14th/32nd Battalion (Australia)

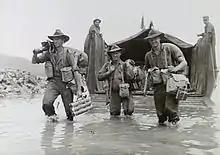
Soldiers from the 14th/32nd Battalion disembarking from a US Army landing craft during the landing at Jacquinot Bay on 4 November 1944

Although opposition to the landing was expected, the 14th/32nd Battalion arrived on the beach and found that the Japanese defenders had withdrawn further down the coast. This allowed the battalion to concentrate on the task of establishing a beachhead and unloading stores. This task was made more difficult though by a torrential downpour on 6 November, nevertheless they were eventually able to establish themselves around Pal Mal Mal Plantation and patrols were sent out to locate the Japanese. By 10 November, patrols reached the Esis River and after contacting locals it was found that the Japanese were withdrawing towards the Gazelle Peninsula, where it was estimated that about 93,000 Japanese were stationed. Due to the size of the Japanese garrison, as the rest of the 5th Division began to arrive on the island, it was decided that the Australians would undertake a campaign of containment rather than engage in offensive operations. As a part of this campaign, the 14th/32nd Battalion was assigned the task of advancing along the coast from Jacquinot Bay to Henry Reid Bay. With no roads and only narrow tracks, the going was difficult and in order to improve mobility the battalion used barges to carry out a series of landings as they advanced through Sampun and Lampun, passing around Wide Bay, before reaching Kalai Plantation in mid-February 1945.